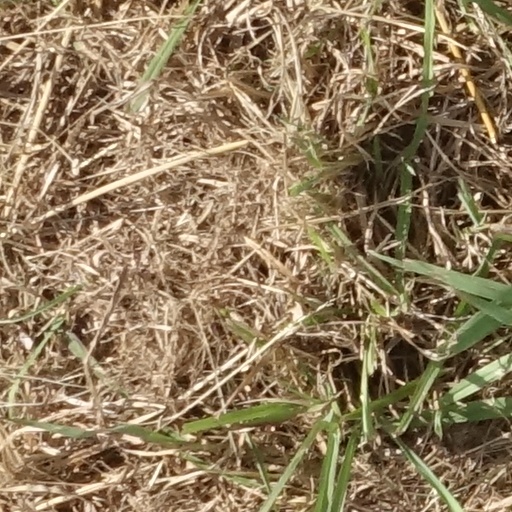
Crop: sorghum